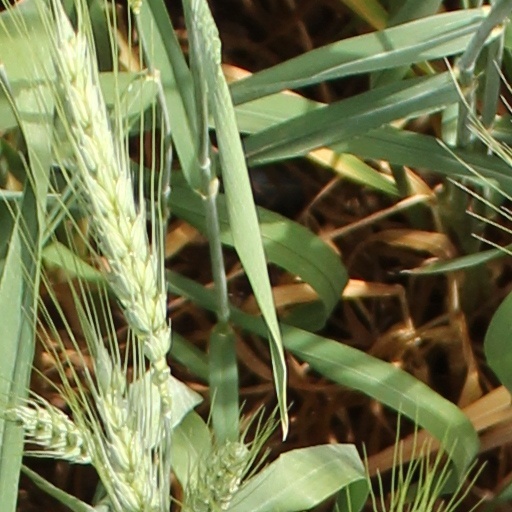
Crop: wheat